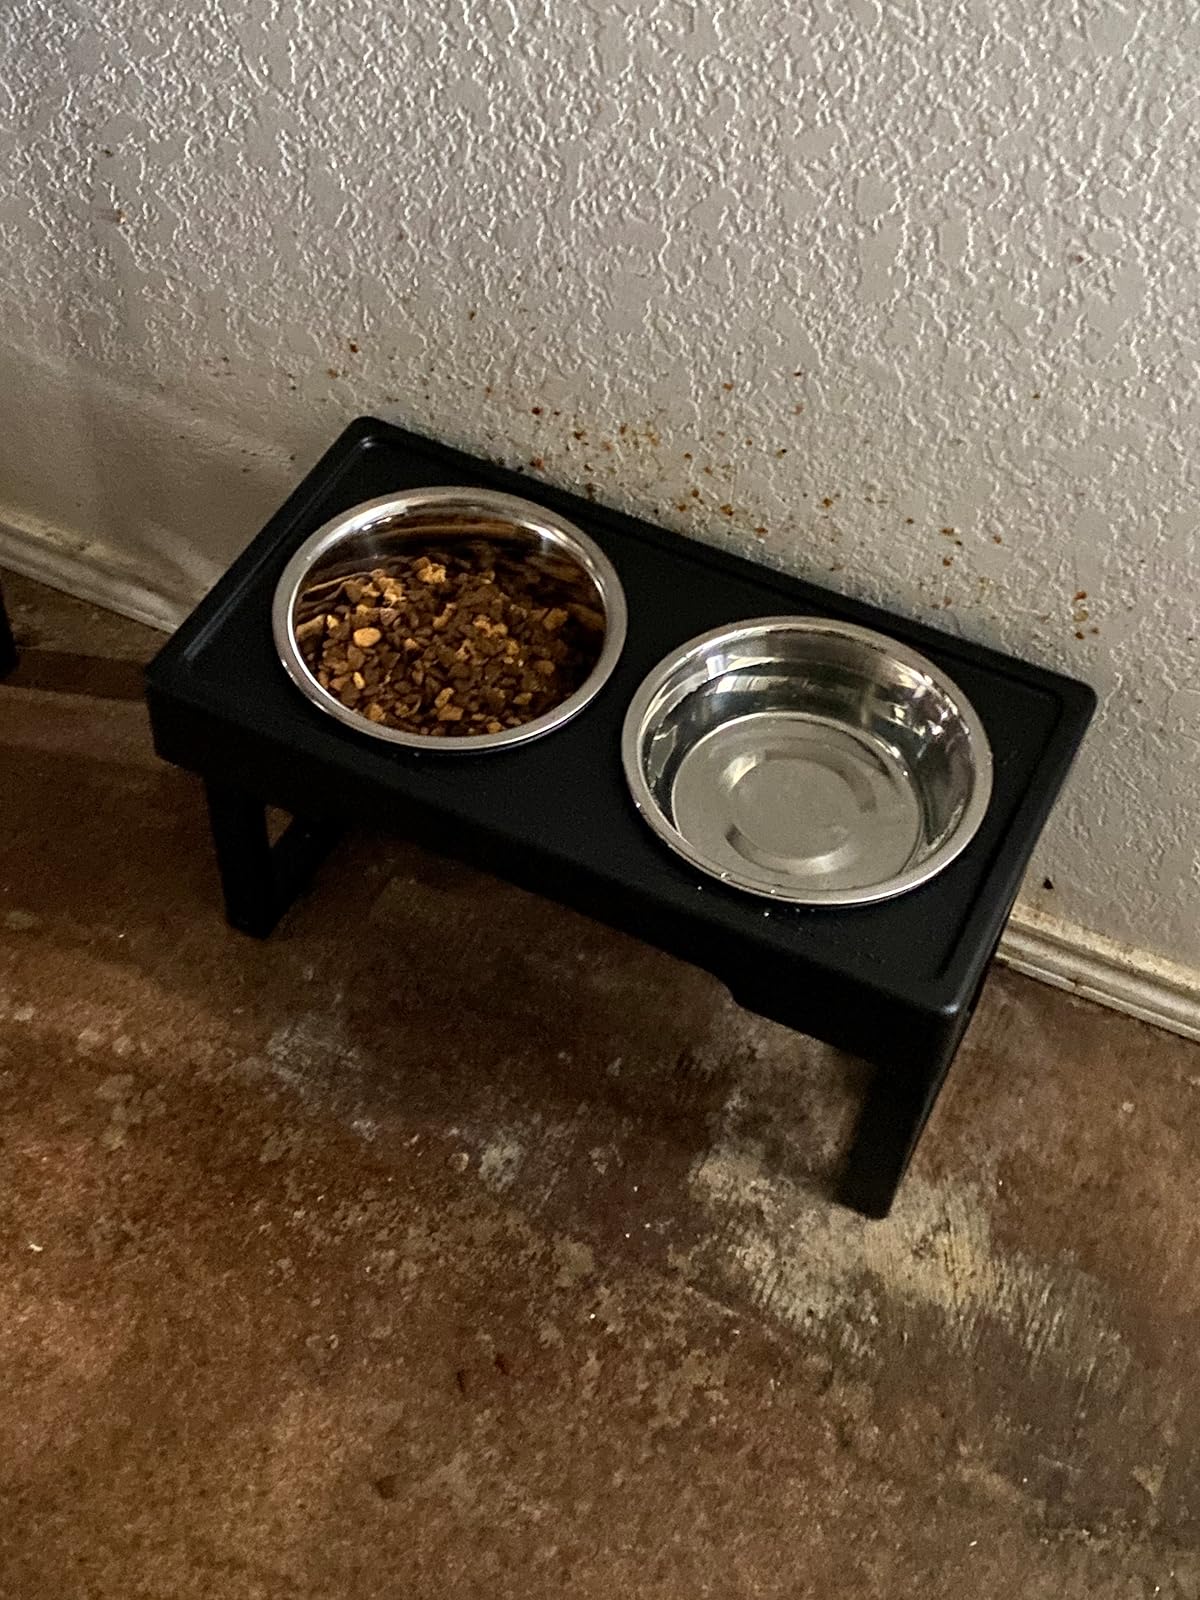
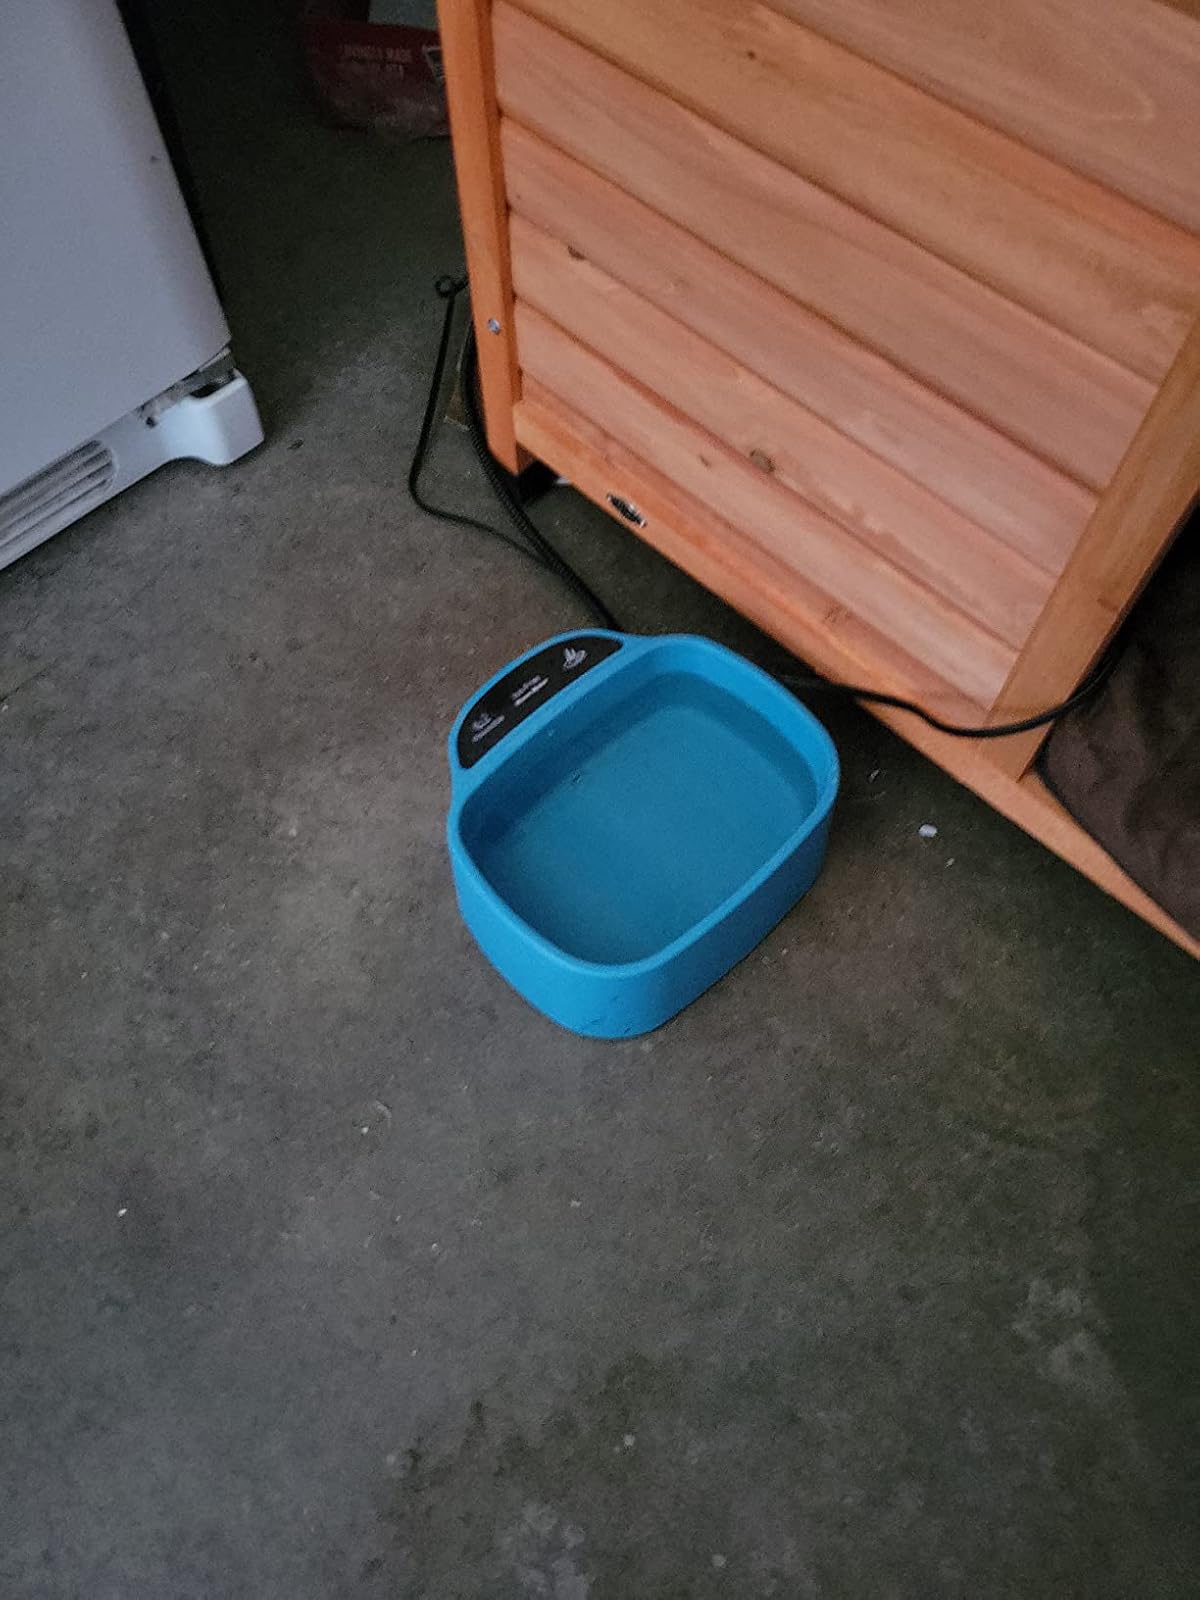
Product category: items_bowl
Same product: no